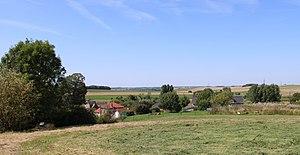
Vue du village depuis les hauteurs de l'église.
Beaugies-sous-Bois est une commune française située dans le département de l'Oise en région Hauts-de-France.